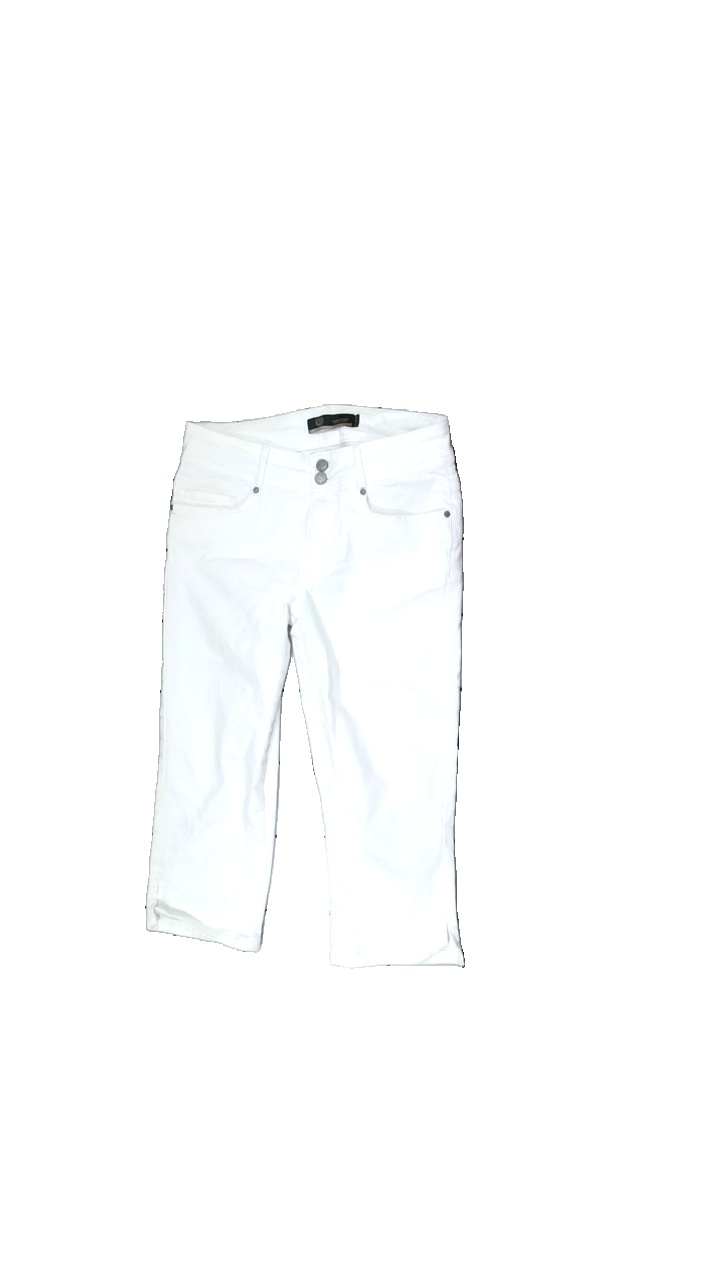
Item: Trousers (Ladies)
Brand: Soya/soyaconcept
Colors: White
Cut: Cropped
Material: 100% Cott
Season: Summer
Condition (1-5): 5
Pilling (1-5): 5
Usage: Reuse
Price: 50-100